Question: Please indicate a possible affordance area of the apple that can be used for eating
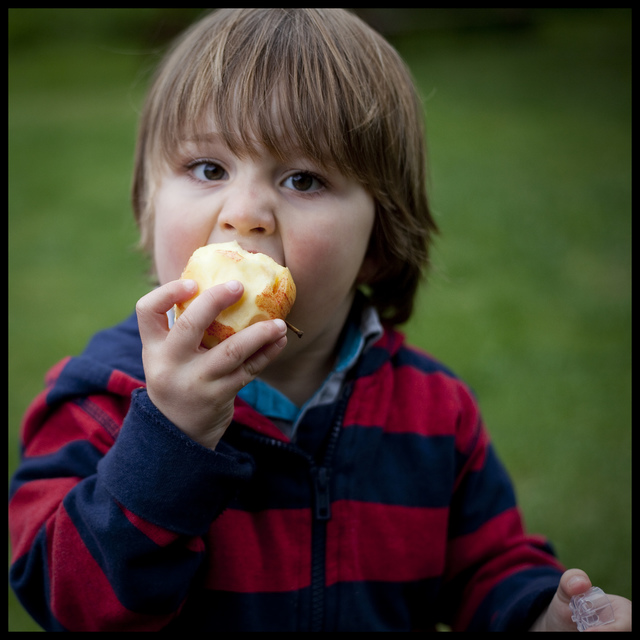
Answer: [169.023, 239.398, 301.353, 365.714]